Victor Mihaly de Apșa

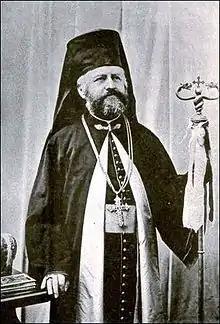
Victor Mihaly de Apșa.

Victor Mihaly de Apşa, commonly Victor Mihali (May 19, 1841—January 21, 1918), was an ethnic Romanian Austro-Hungarian bishop of the Greek-Catholic Church. Born to an old noble family in Ieud, Maramureș County, he attended a Piarist primary school in Sighetu Marmaţiei and high school in Oradea, Trnava and Košice. After graduating in 1857, he was sent to Rome by his father, encouraged by Bishop Ioan Alexi. He studied at the Congregation for the Evangelization of Peoples, obtaining a doctorate in theology in 1863 and being ordained priest later that year. He returned to Transylvania and in 1864 was first named dean of students and later professor of church history and canon law at the seminary in Gherla. After Gherla Bishop Ioan Vancea was elected Metropolitan of Făgăraş and Alba Iulia, he took Mihali with him to Blaj as his secretary. In 1869-1870, Mihali accompanied Vancea to the First Vatican Council.